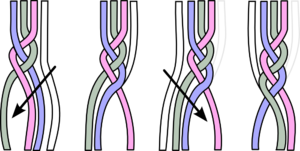
La tresse française est une coiffure qui consiste à tresser les cheveux d'une certaine façon.